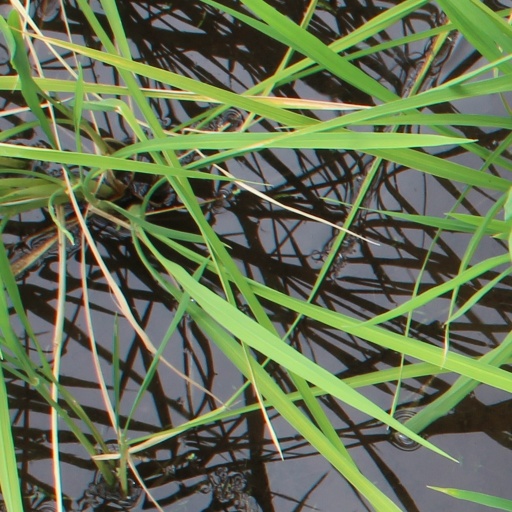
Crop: rice